Subi Suresh

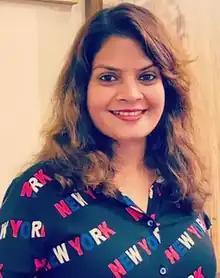

Subi Suresh (23 August 1981 – 22 February 2023) was an Indian Malayalam actress, television host, comedian, and stage-show performer. She is known mainly for her role in popular Malayalam movies such as "Thaskara Lahala" (2010), "Grihanathan" (2012), and "Drama" (2018). She is known for her comic voice and managed to make her own space in comedy. Subi also worked as a professional comedian and television anchor, and appeared in TV shows such as "Cinemala".